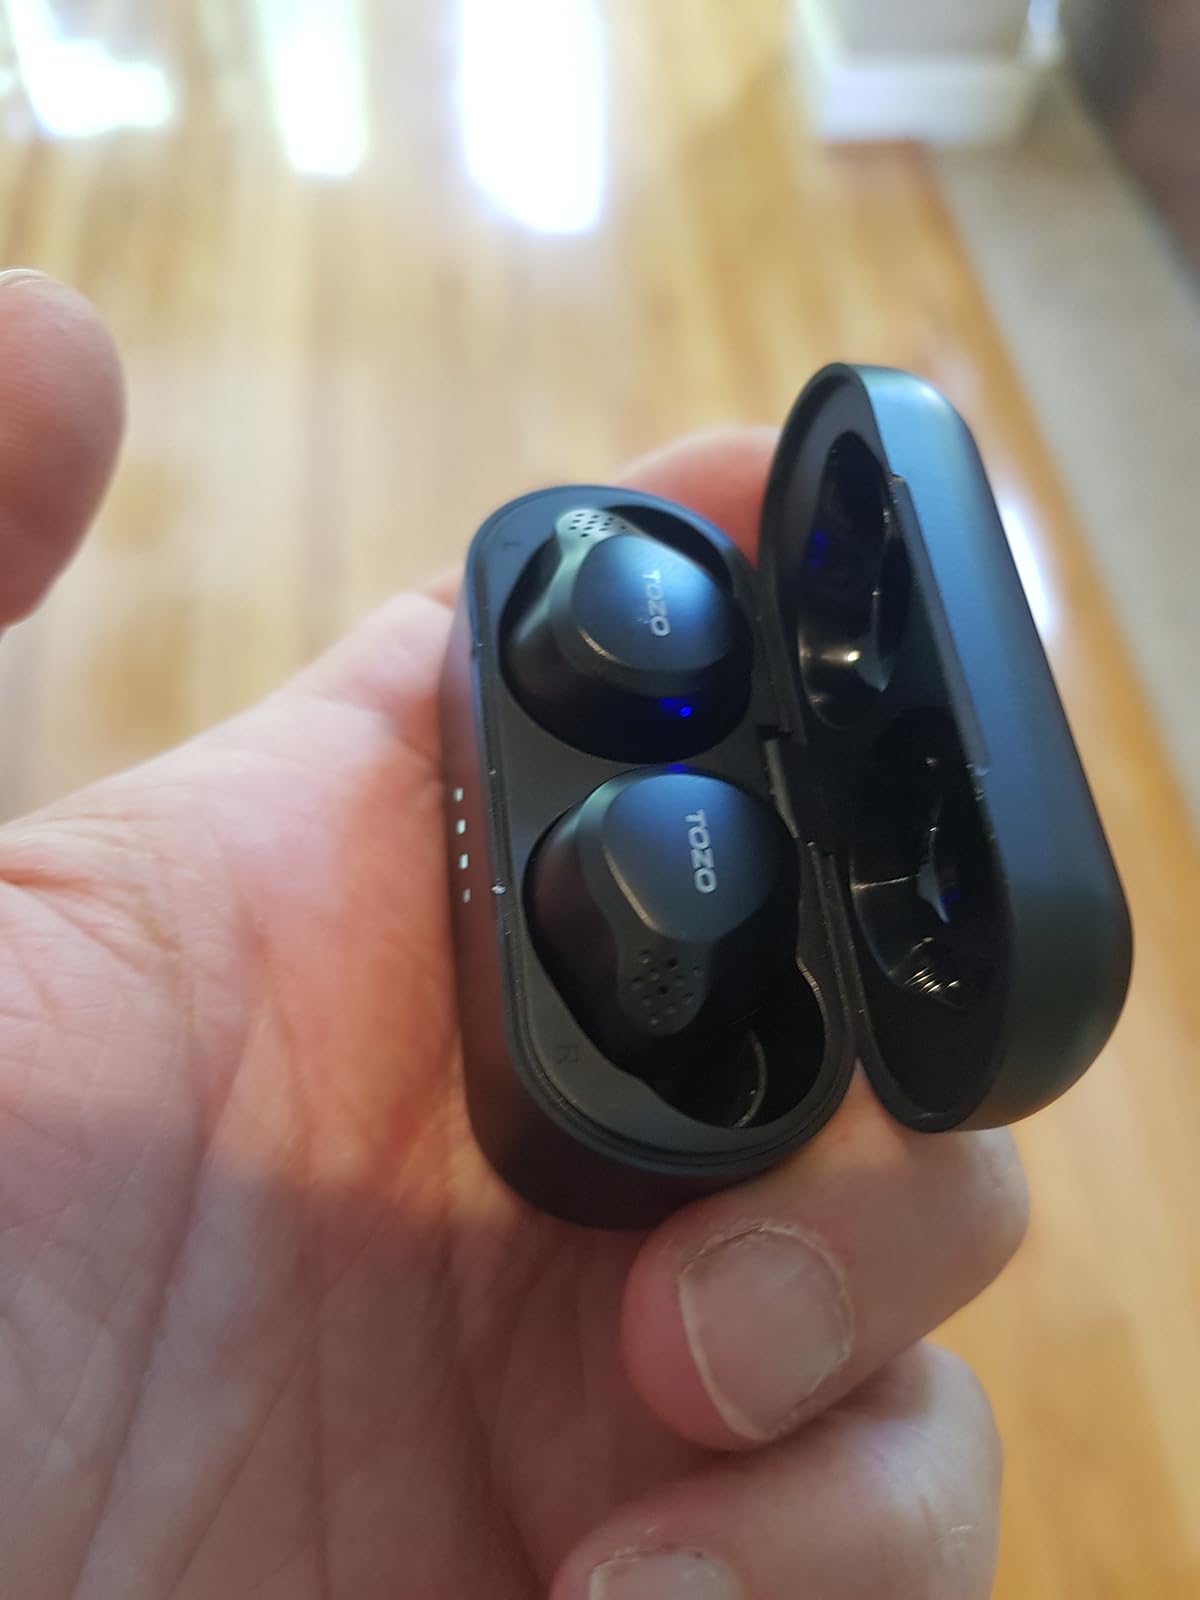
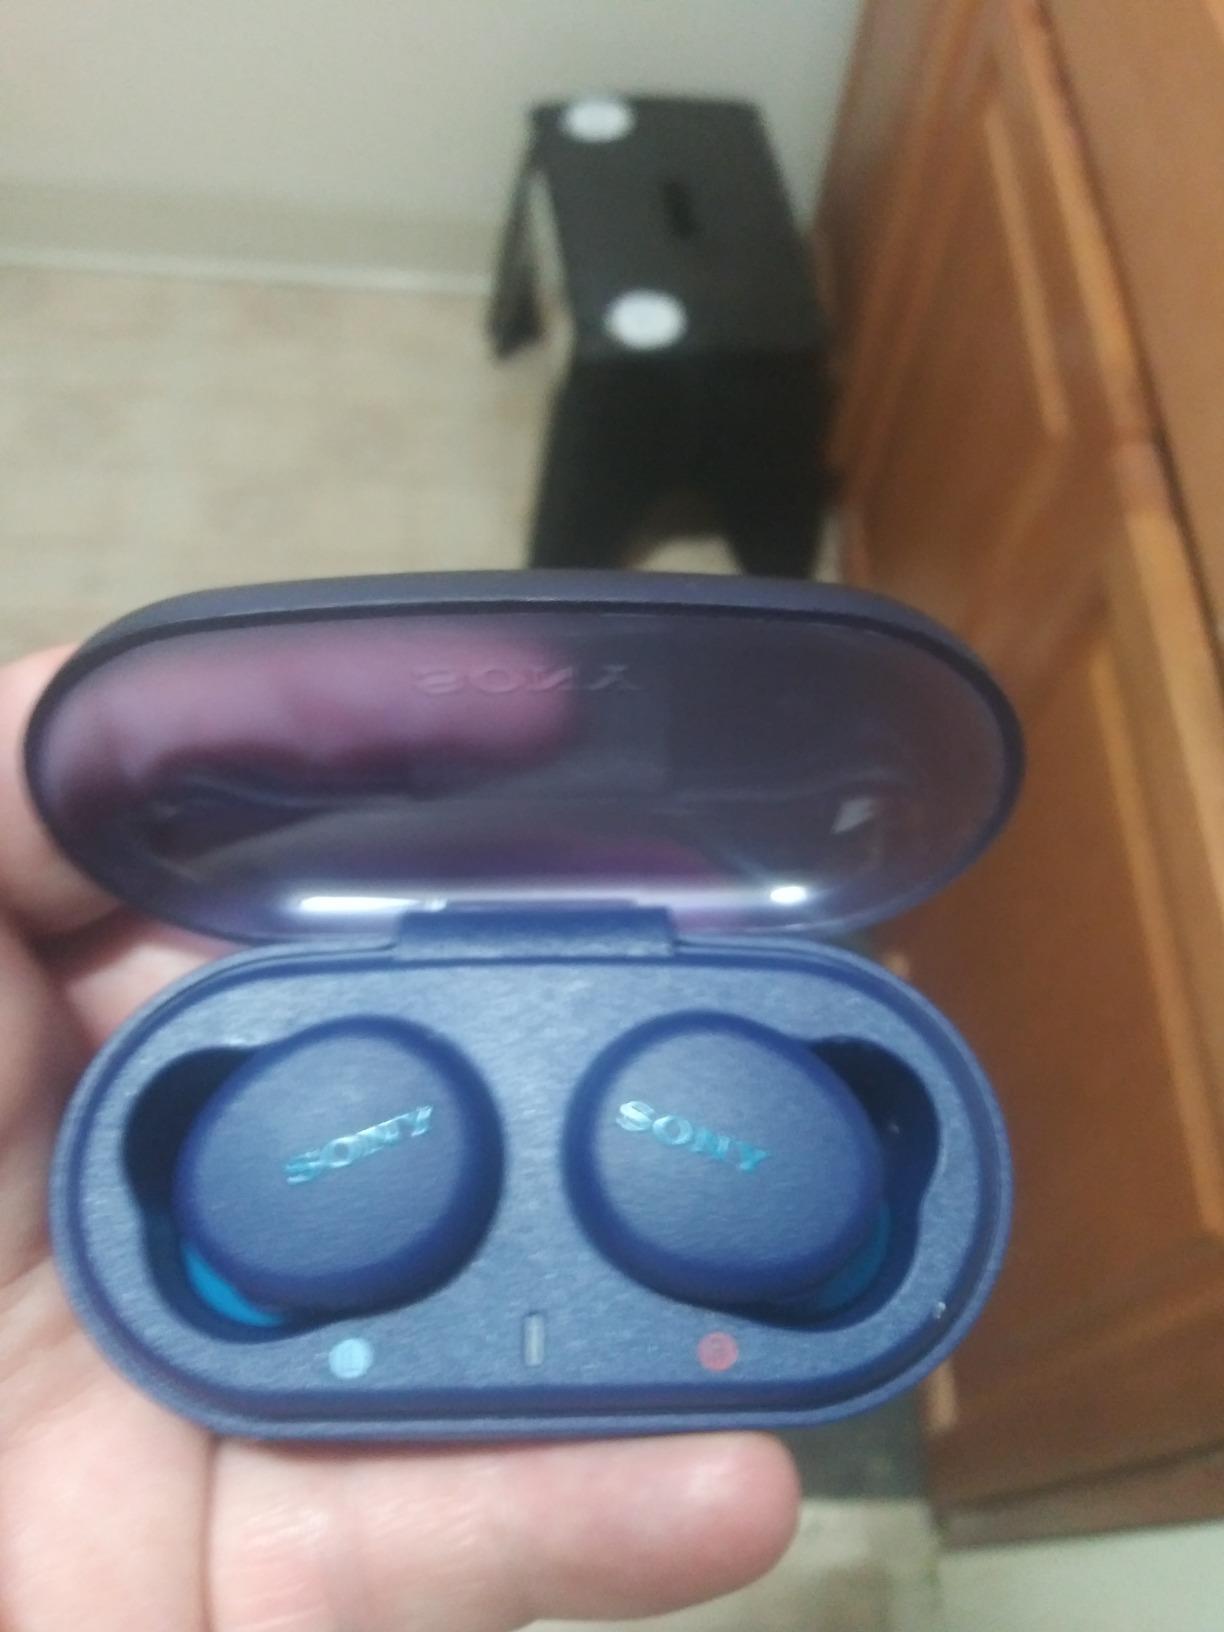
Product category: earbuds
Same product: no